Describe the emotion expressed in this image:  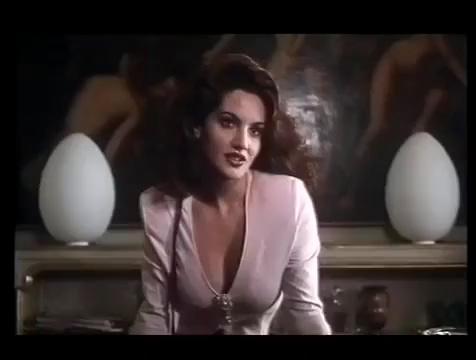
This person displays Fear, valence and arousal with high intensity.